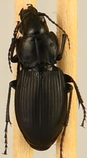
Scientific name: Cyclotrachelus torvus
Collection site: Northern Great Plains Research Laboratory NEON (NOGP), plot NOGP_003